Antony Sumich

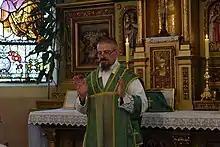
Sumich offering the Tridentine Mass in Zagreb.

Sumich was ordained a priest on 29 November 2008, at St Michael’s Church, Remuera, Auckland, by Basil Meeking, Bishop Emeritus of Christchurch, using the 1962 Roman Missal and Rite of Ordination. He said his first Mass on the First Sunday of Advent (30 November 2008), and is the first New Zealander ordained in the Priestly Fraternity of St Peter. After his priestly ordination he was stationed in Orlu, Nigeria, where he had also served after his ordination as deacon. In 2011, Sumich was made Rector of St. Gregory's Academy, a Catholic boarding school in Elmhurst, Pennsylvania. Sumich served as associate pastor for the Latin Mass community at St. Anthony’s Parish in Calgary, Alberta, Canada. in 2016, he returned to New Zealand to serve the Latin Mass community of West Auckland in Titirangi and Te Atatū South.